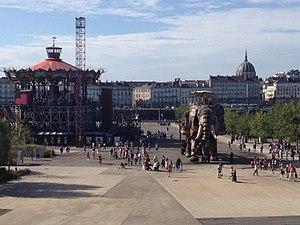
Machine de l'Ile